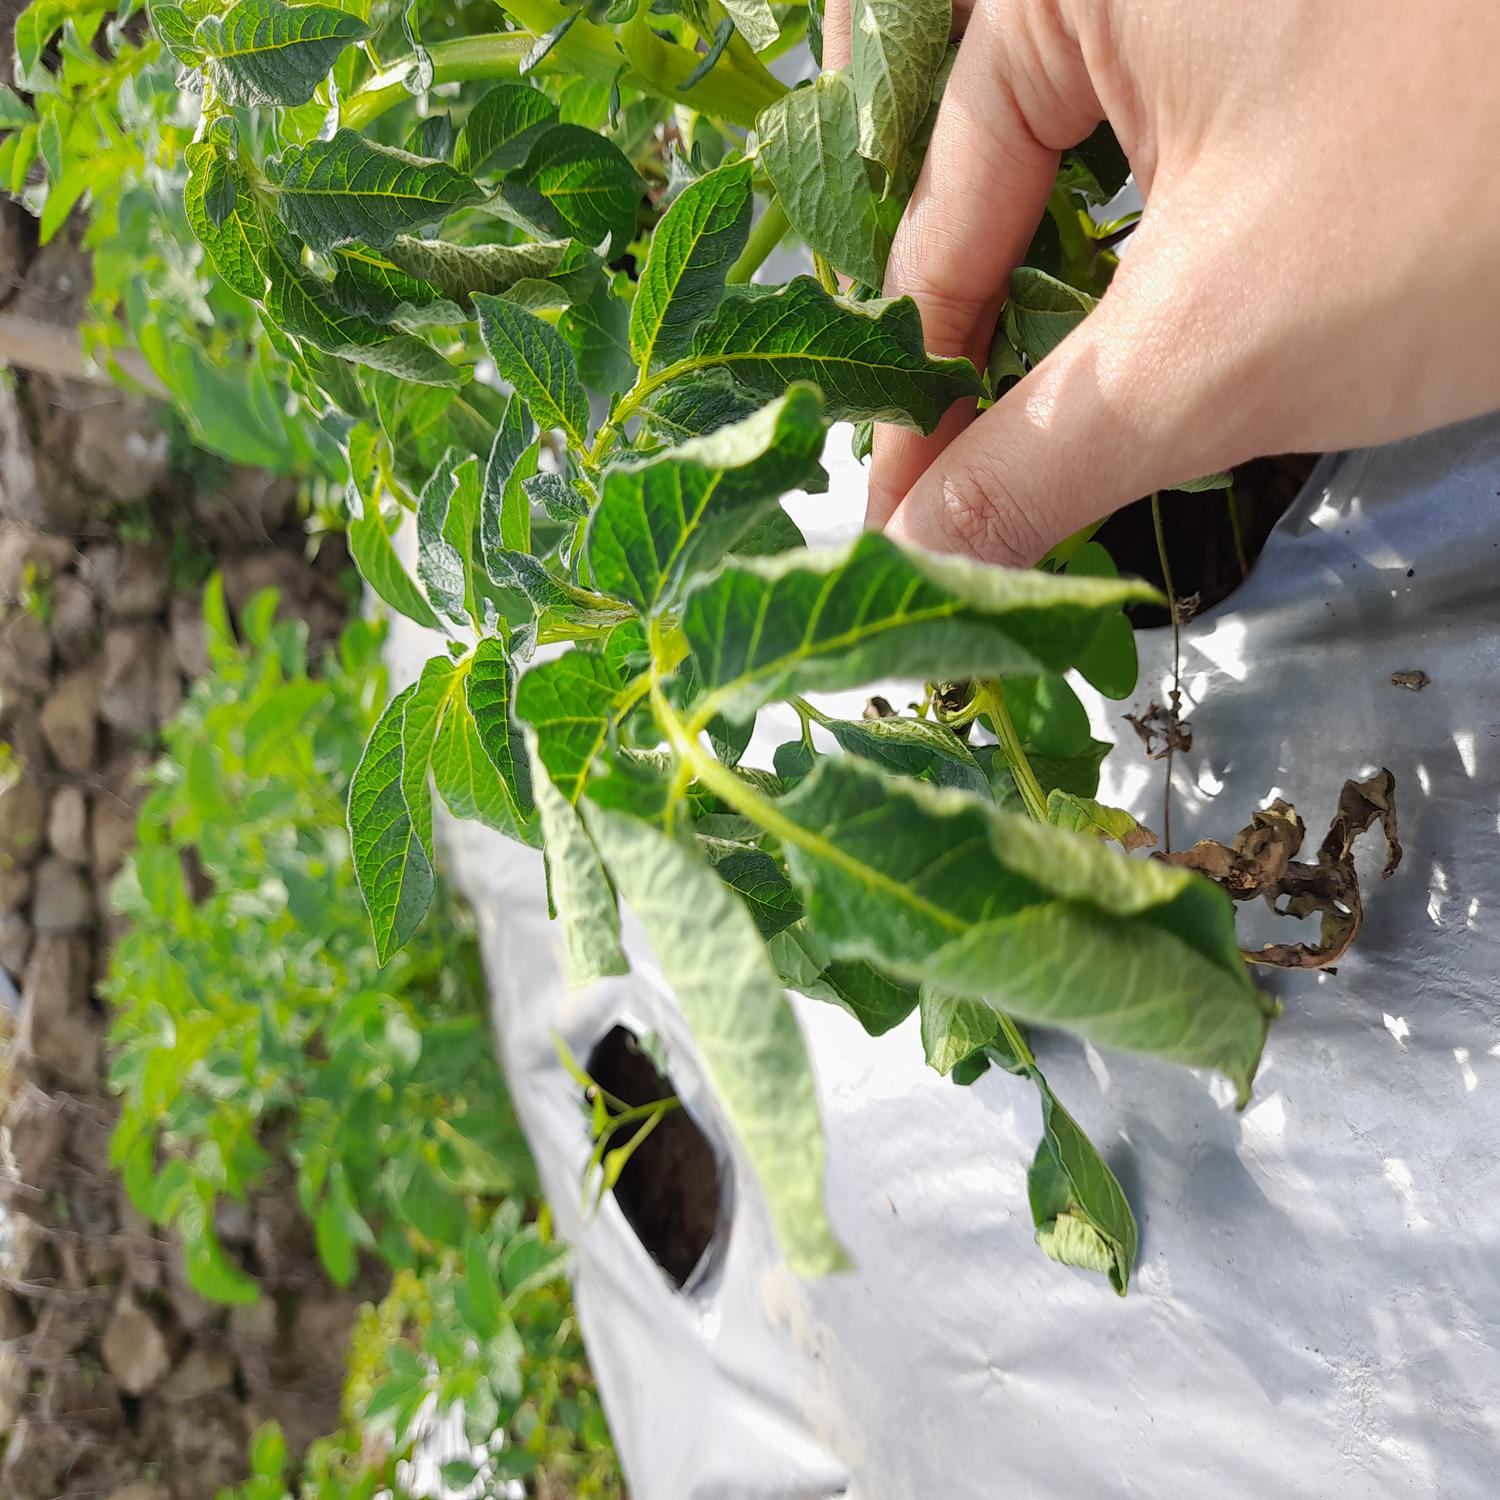
Label: Bacteria